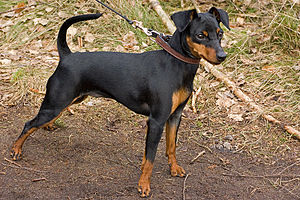
Selskabshund / Racer
Selskabshunde er en gruppe, der består af forskellige hunderacer, der hverken har fælles oprindelse eller arbejdsområde. Det er hunderacer som enten ikke længere bruges til det formål, som de oprindeligt blev avlet til, eller som traditionelt blev avlet til at skulle være deres ejere til underholdning. Med få undtagelser er selskabshunde små racer.